Zhongtan Road station

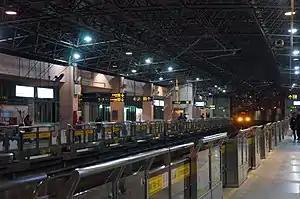
Station platform

Zhongtan Road is the name of a station on Shanghai Metro Line 3 and Line 4. It's near Tanziwan, a river Bay on Suzhou Creek.